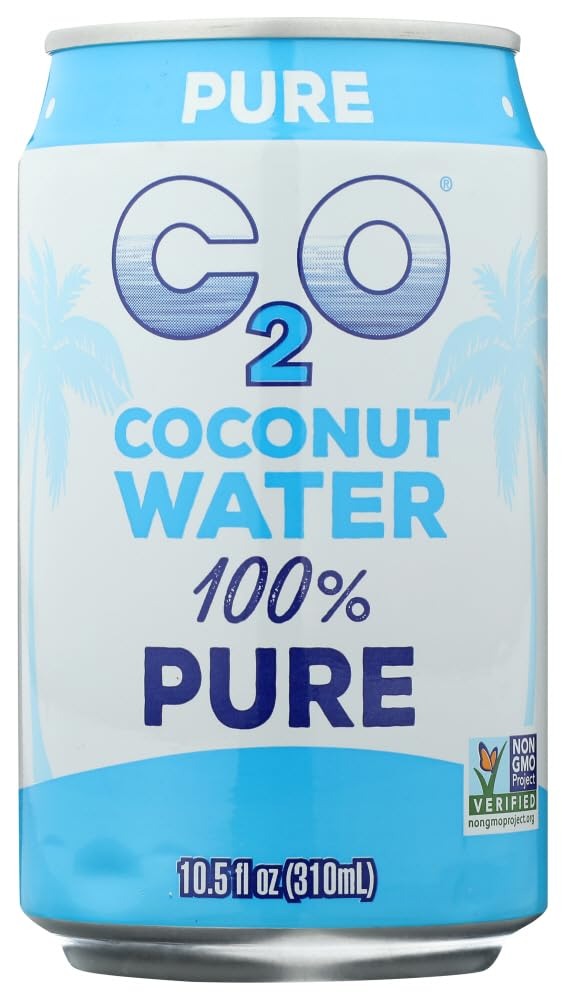
Item Name: C2O Pure Coconut Water | Plant Based | Non-GMO | No Added Sugar | Essential Electrolytes | 10.5 Fl Oz (Pack of 24)
Bullet Point 1: Pure coconut water made from young, green coconuts in Thailand
Bullet Point 2: 100% all natural with no artificial ingredients, colors, or preservatives
Bullet Point 3: Never from concentrate
Bullet Point 4: Neutral pH, unsweetened
Bullet Point 5: Fat-free, non-GMO, and gluten-free
Value: 252.0
Unit: Ounce

Price: 10.405